Expeditionary Fighting Vehicle

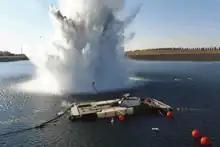
EFVP1 engineering prototype undergoing shock testing

The EFV was fitted with composite armor, mine-blast protection, and a nuclear, biological and chemical defense system. Although aluminum hulls have been used for decades in military ground vehicles and watercraft, they have caused some concern due to protection issues.